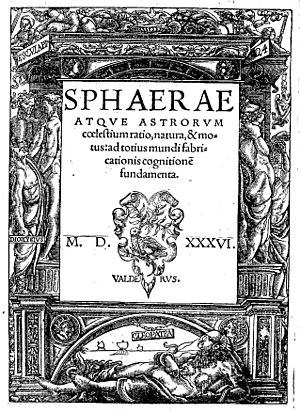
Jordanus Nemorarius, également connu sous les noms de Jordanus de Nemore et de Giordano of Nemi, est un mathématicien et scientifique probablement d'origine italienne, auteur du Liber de ratione ponderis. Il eut une grande influence au Moyen Âge et à la Renaissance bien qu’il soit devenu anonyme à cette époque.